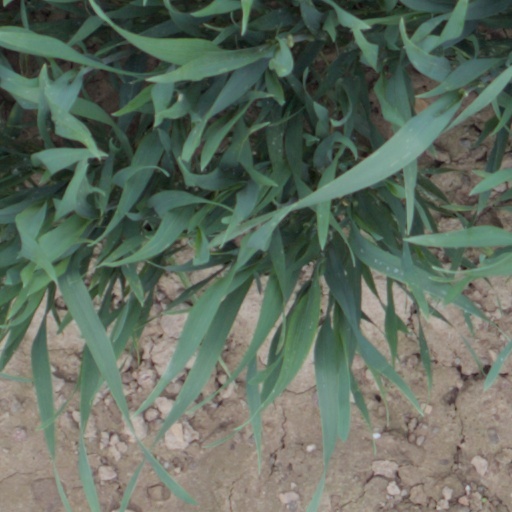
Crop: wheat